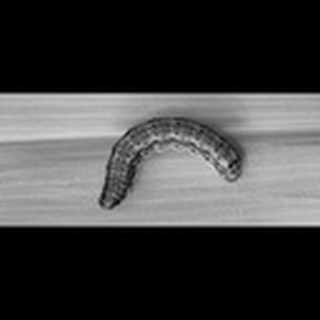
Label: cotton_army_worm